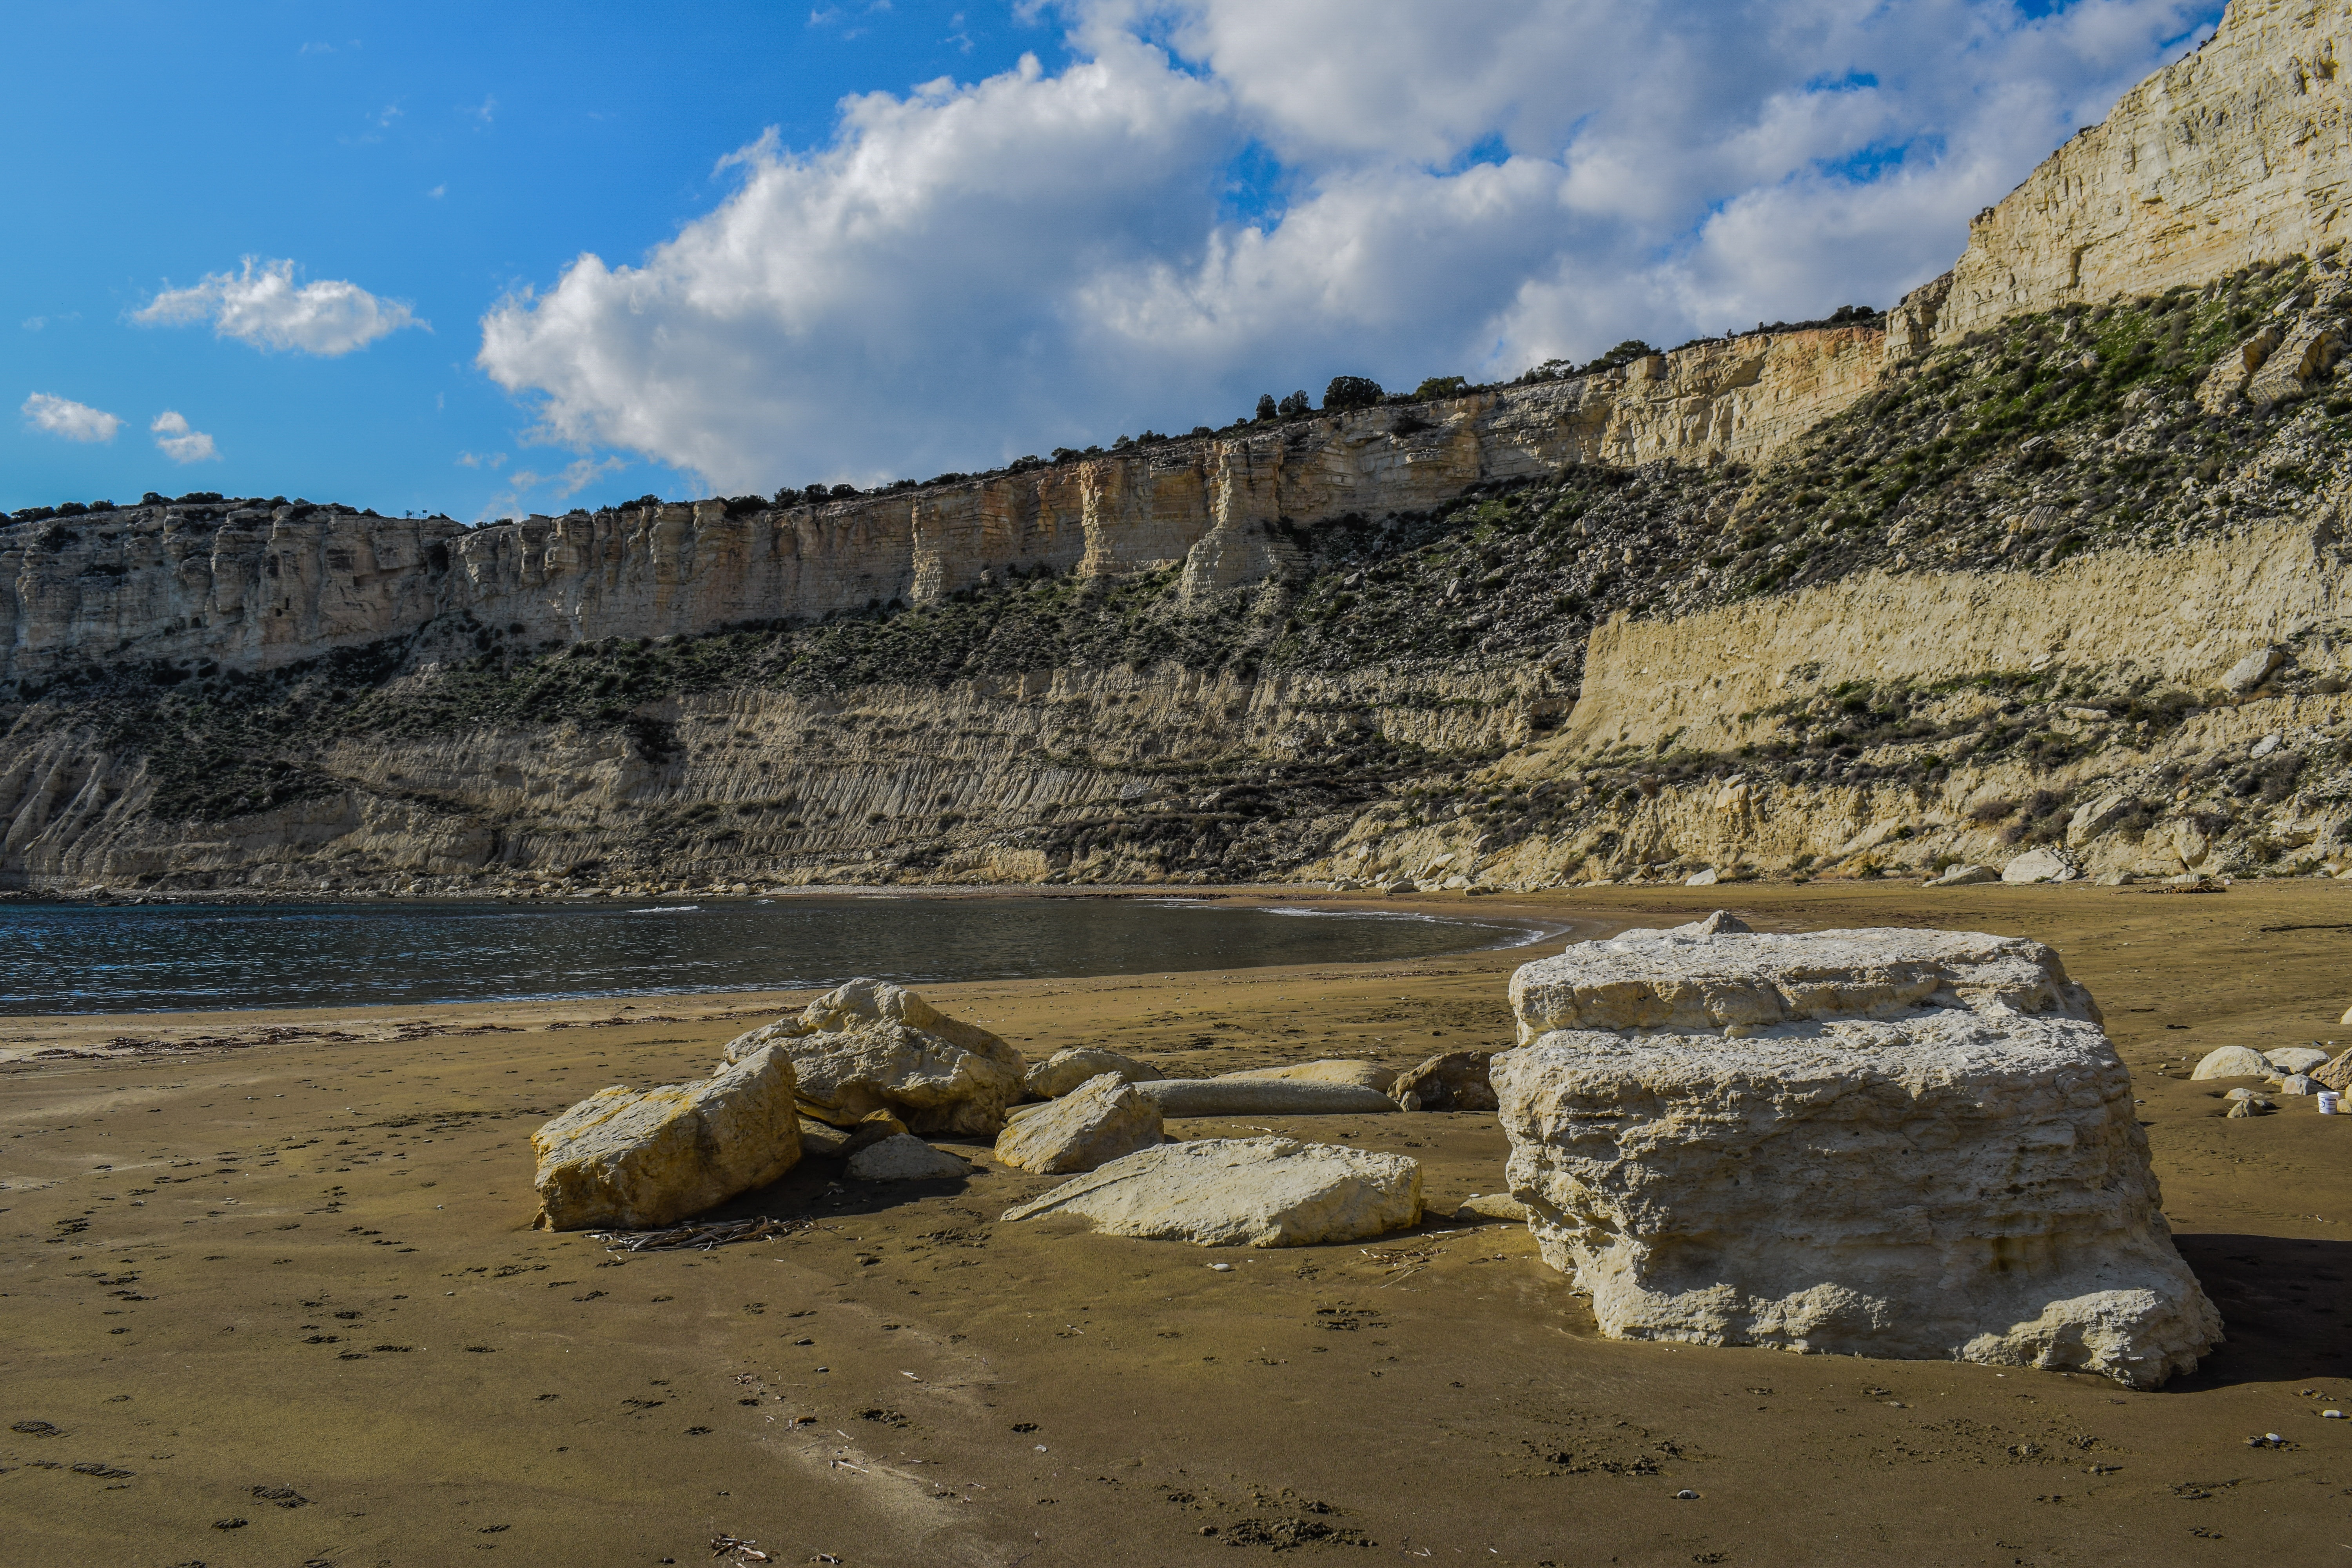
beach, landscape, sea, sand, rock, mountain, cloud, sky, isolated, formation, cliff, tranquil, scenic, scenery, calm, soil, terrain, national park, geology, outcrop, cliffs, badlands, plateau, escarpment, serenity, sill, quarry, cyprus, wadi, bedrock, fault, meteorological phenomenon, ancient history, geological phenomenon, shrubland, zapalo beach